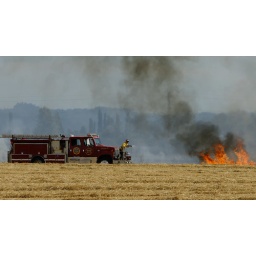
Harrisburg Fire District Engine 42 in action putting out fire in field off highway 36 in Junction City Oregon